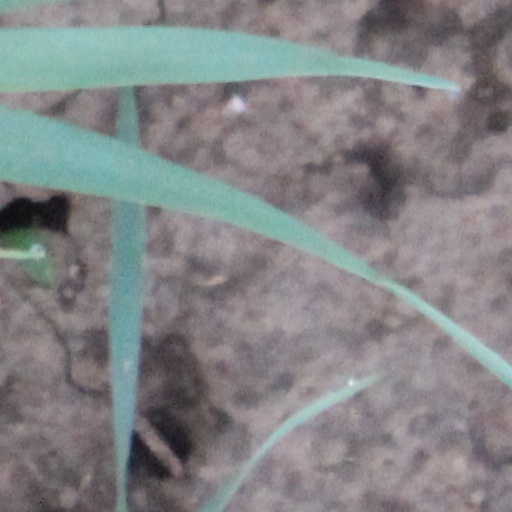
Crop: wheat